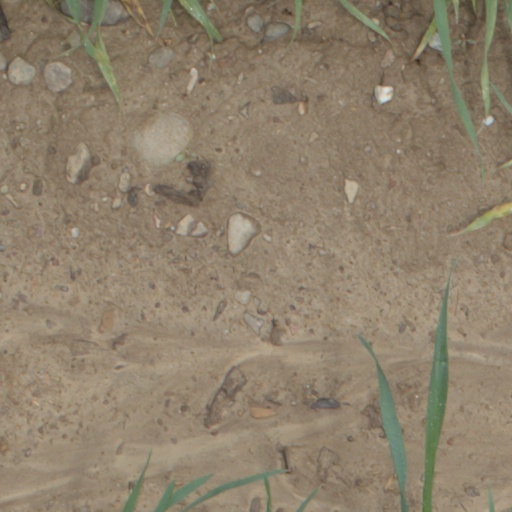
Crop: wheat